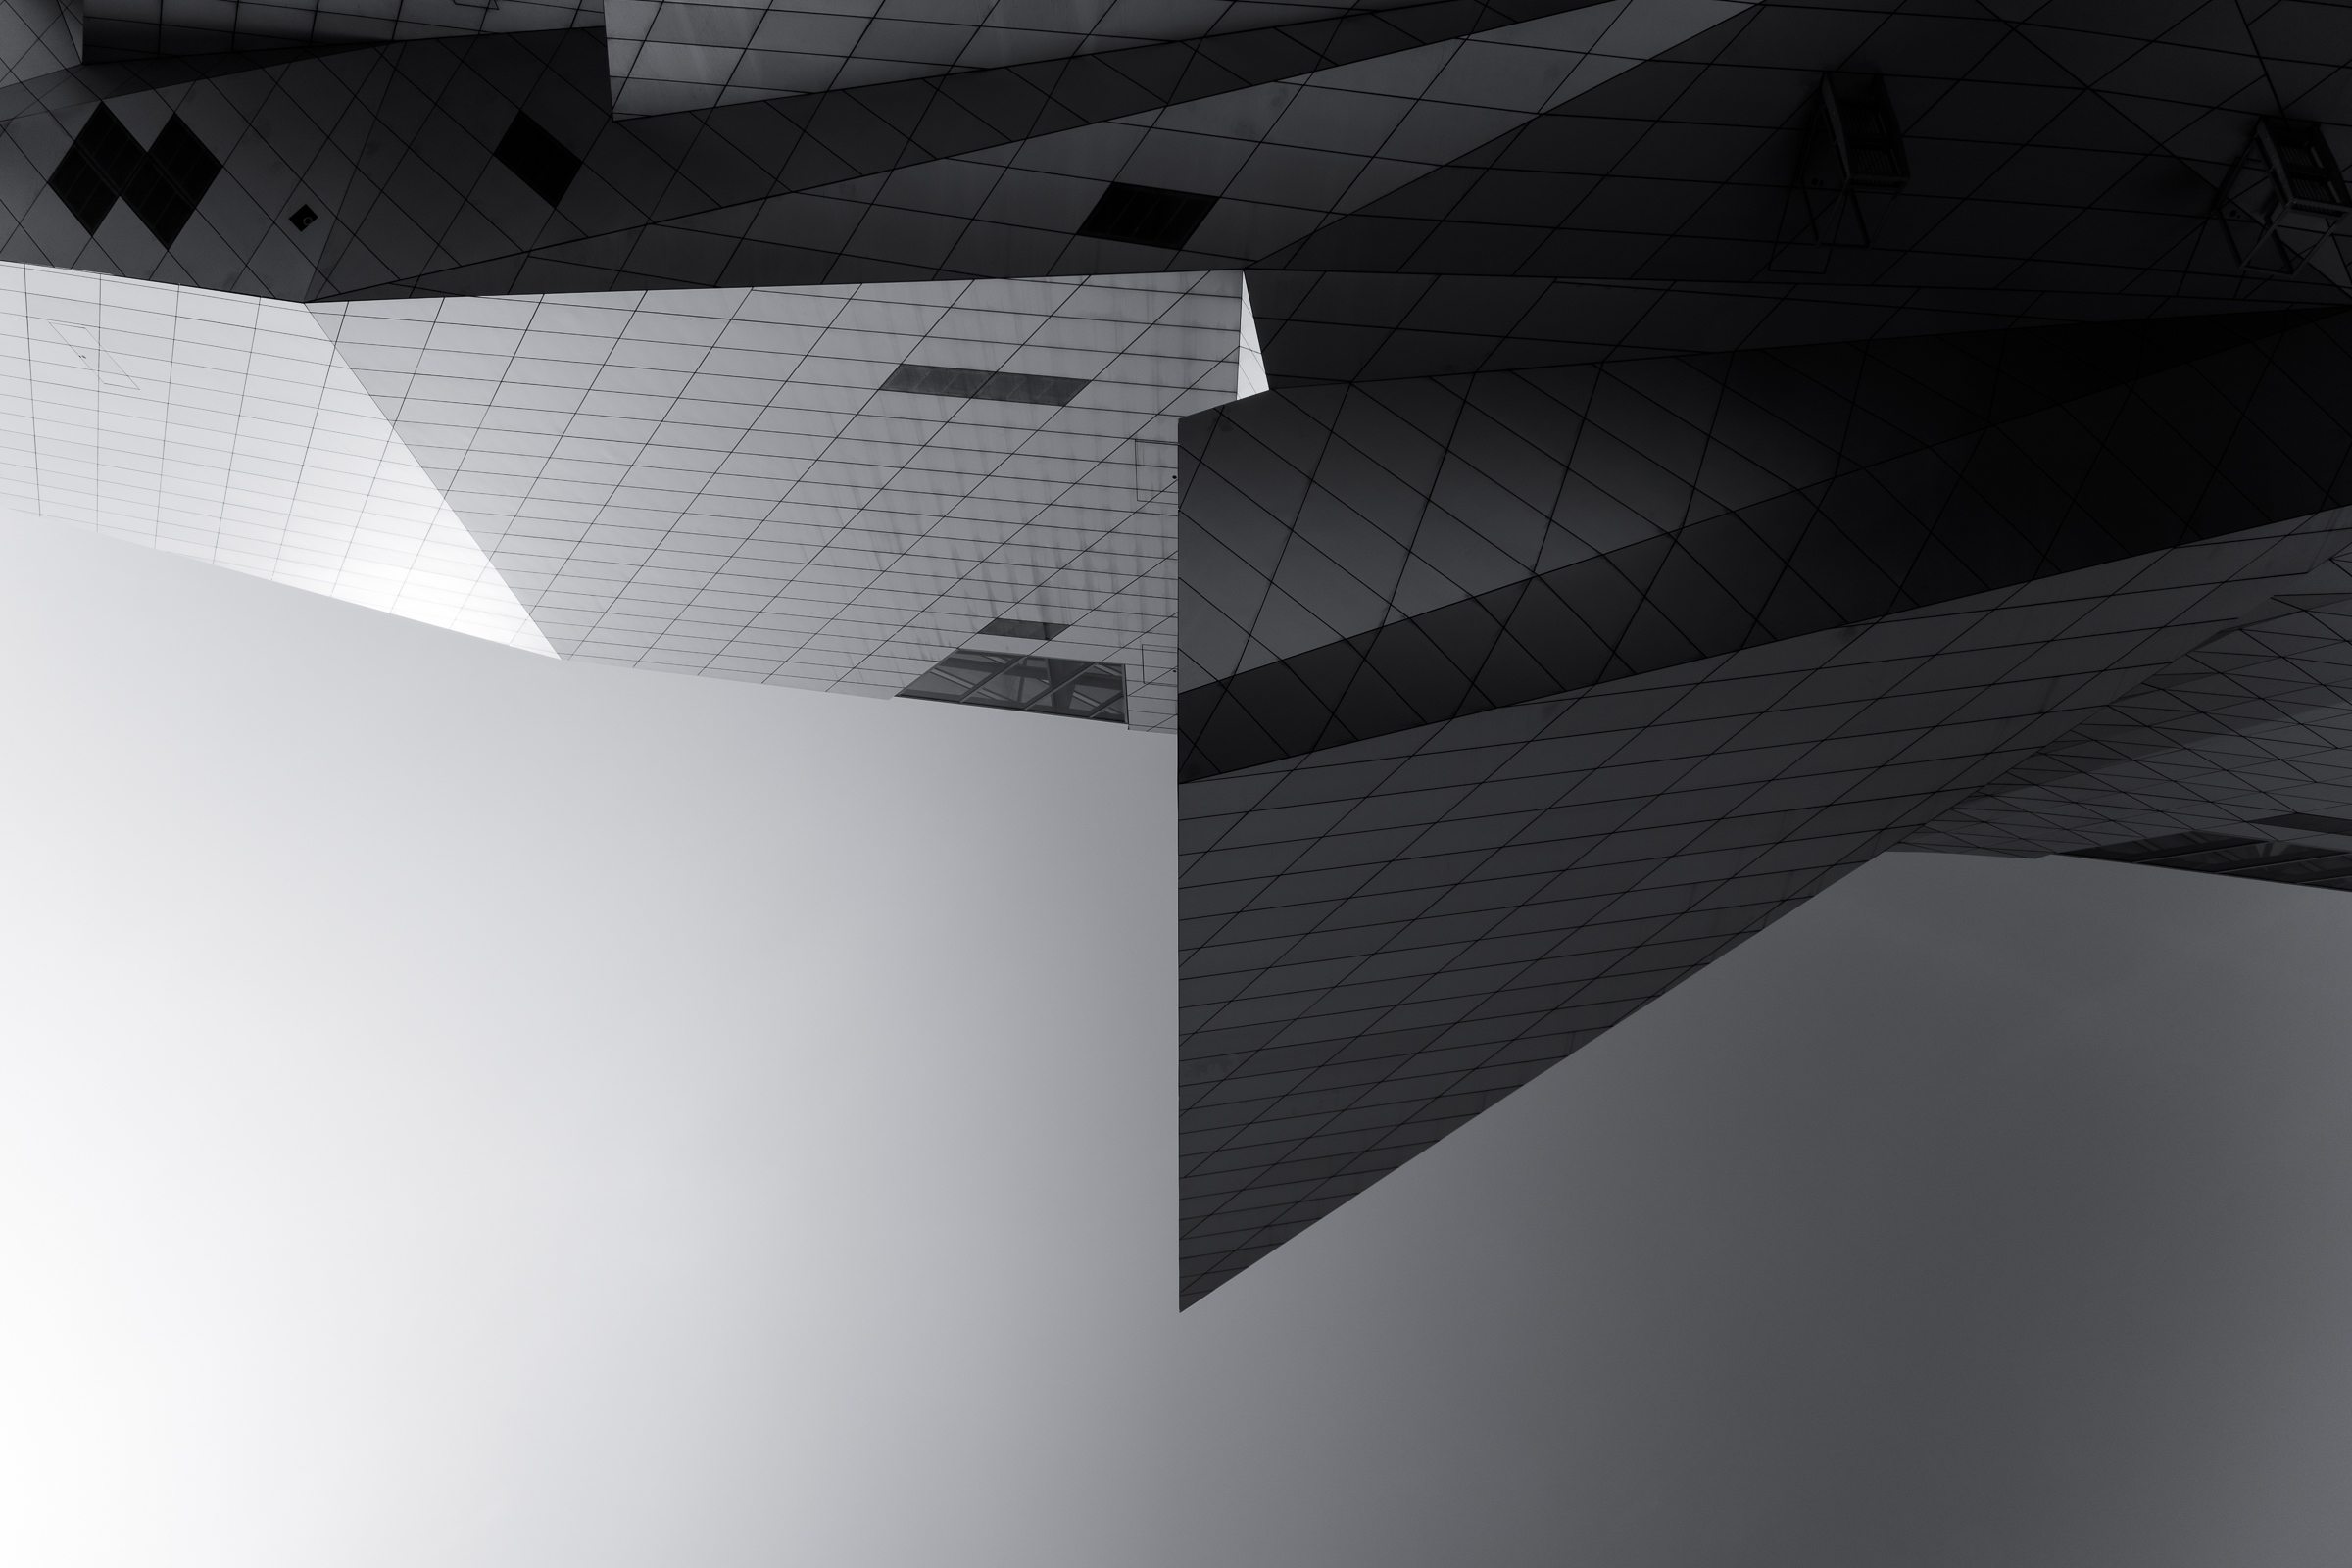
wing, architecture, structure, white, ceiling, line, facade, professional, black, monochrome, design, symmetry, shape, daylighting